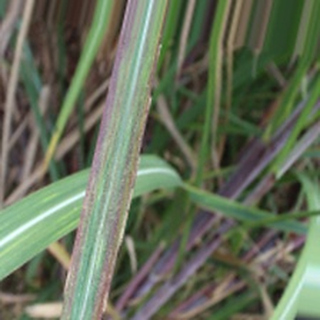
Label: sugarcane_bacterial_blight